June C. Smith

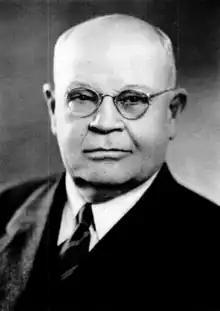

June C. Smith (March 24, 1876 – February 7, 1947) was an American jurist who served as justice of the Illinois Supreme Court from 1941 to 1947.